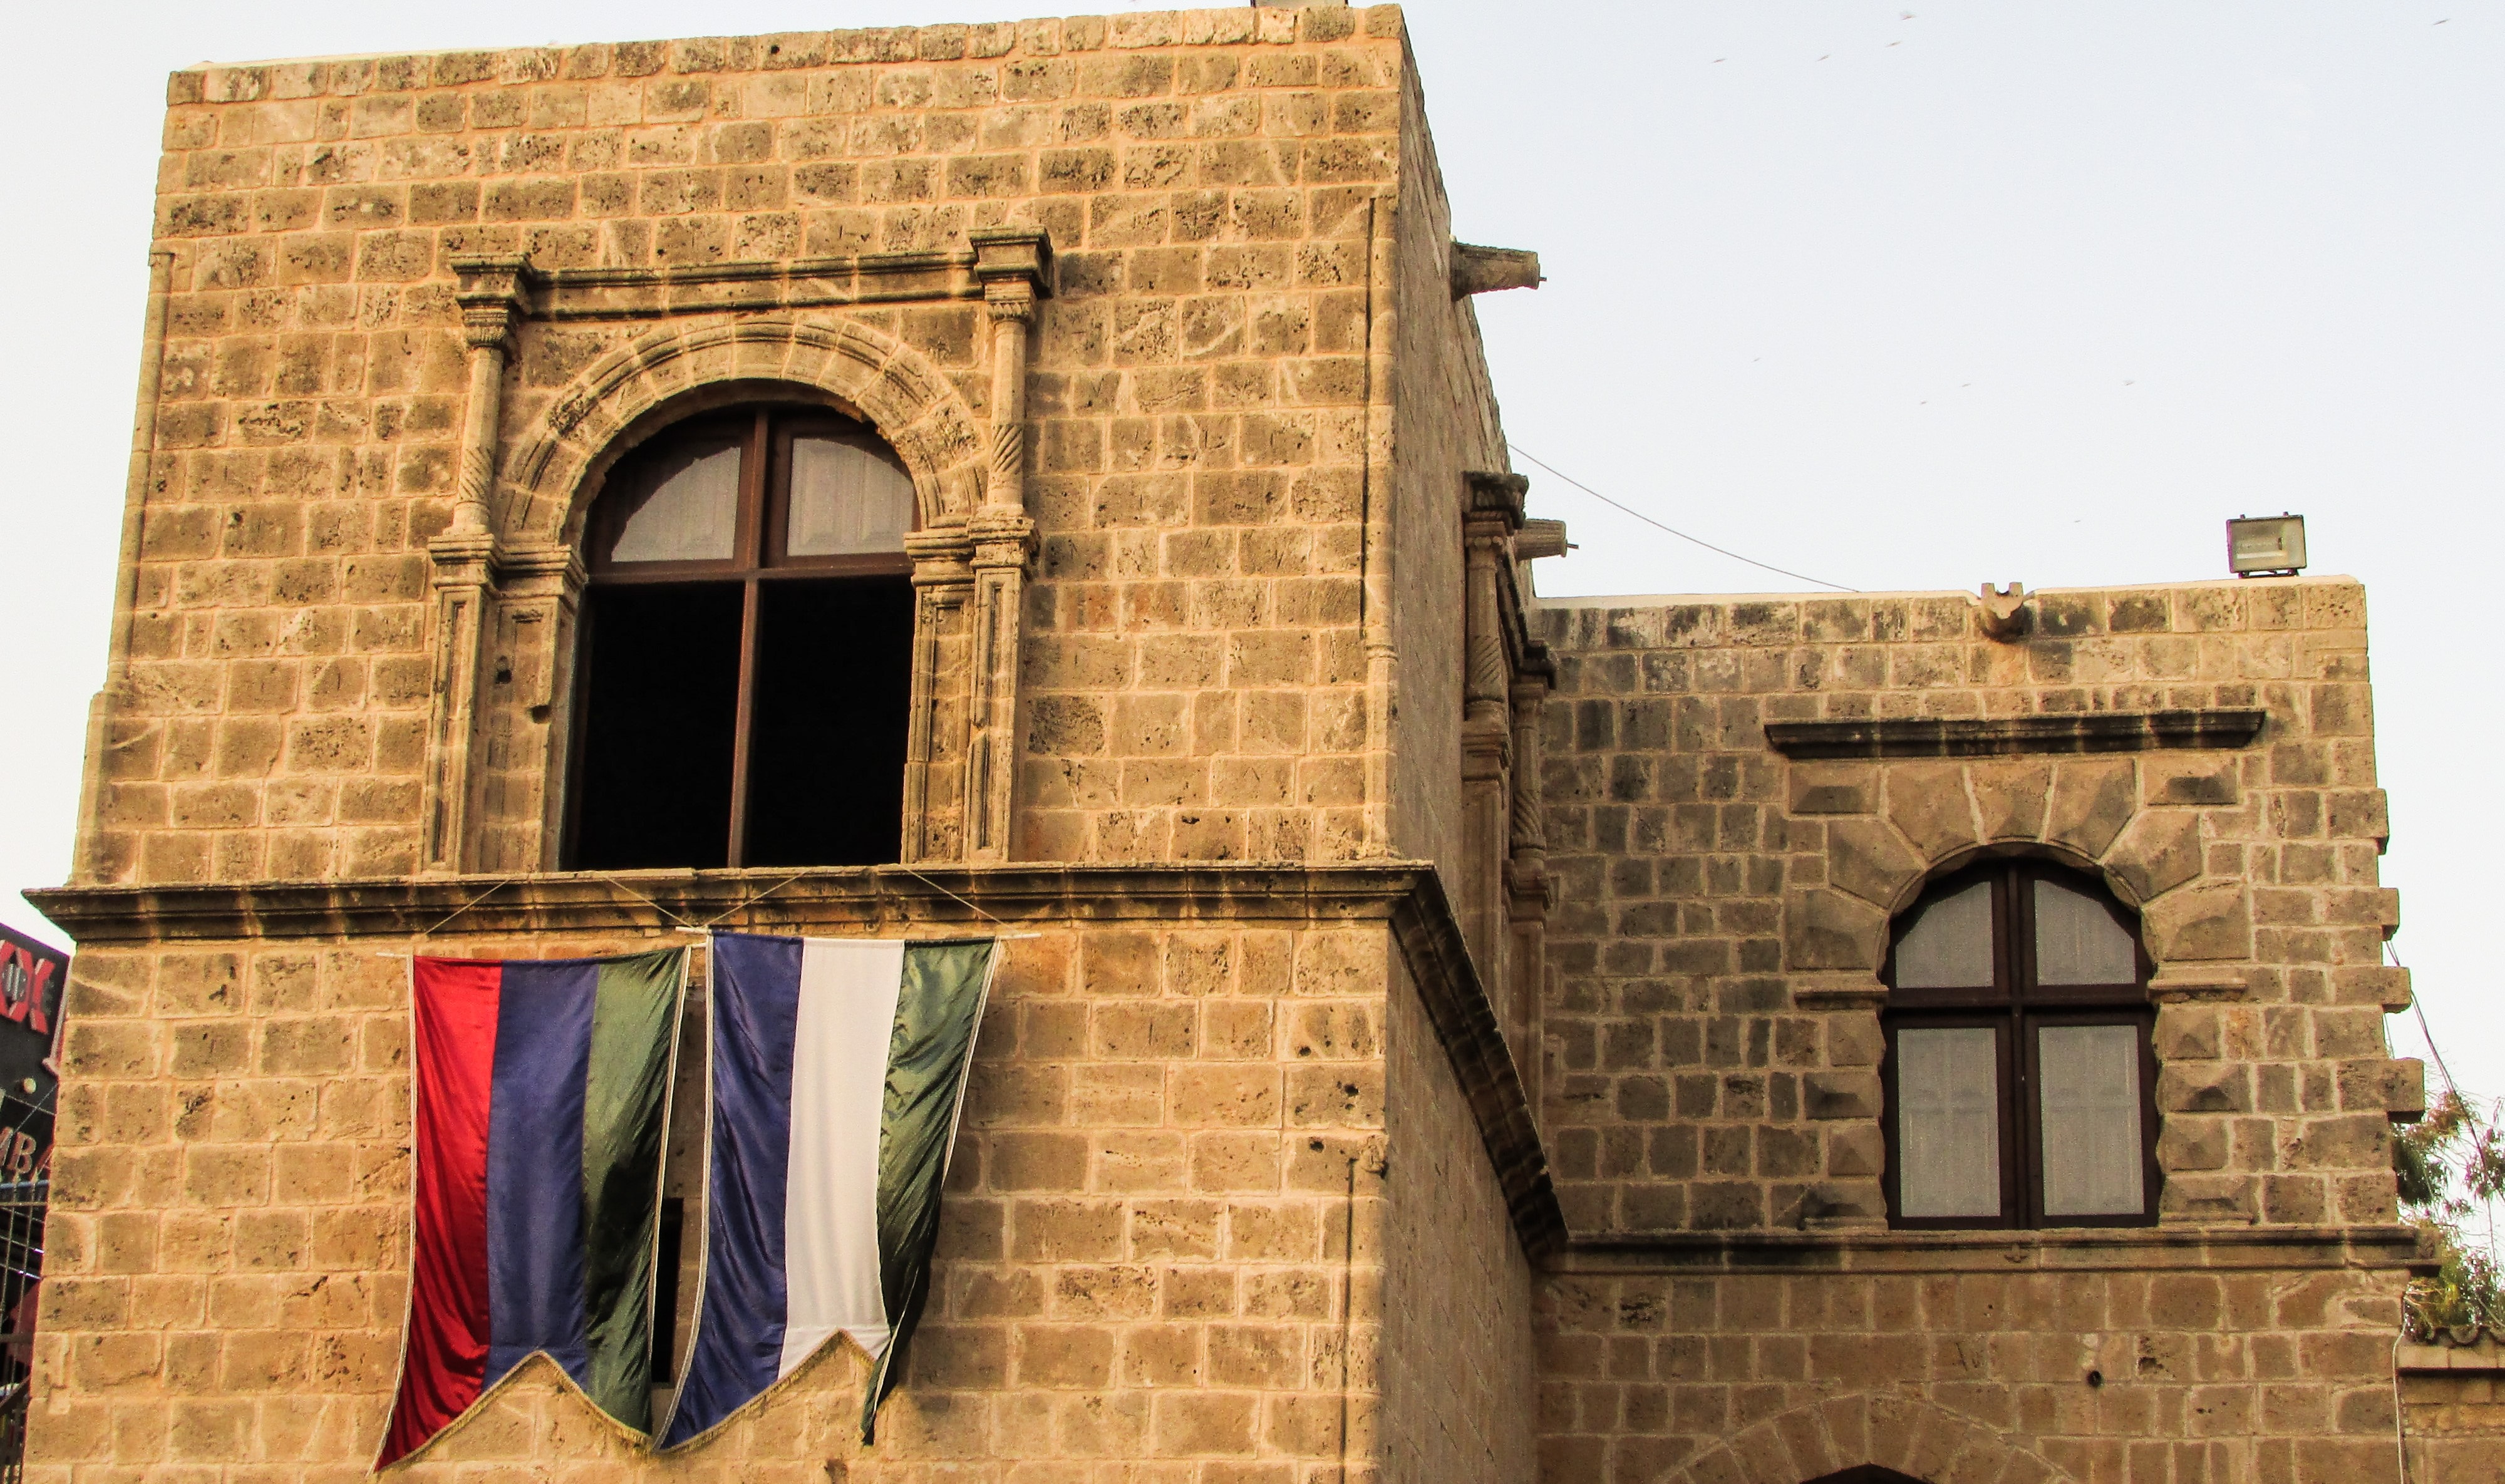
architecture, house, window, building, wall, arch, facade, chapel, brick, medieval, monastery, flags, cyprus, ayia napa, stone built, ancient history